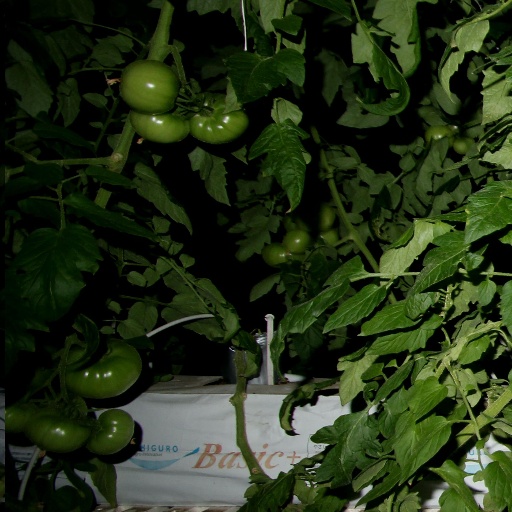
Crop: tomato